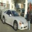
Label: automobile